Brad Binder

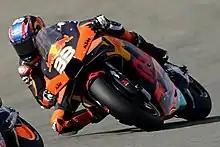
Binder racing in 2020

Binder made his MotoGP debut with Red Bull KTM Factory Racing team in the 2020 season. Binder won his first MotoGP race at the third round of the season in Brno. This was also the first race win for the Red Bull KTM Factory Racing team in the premier class.